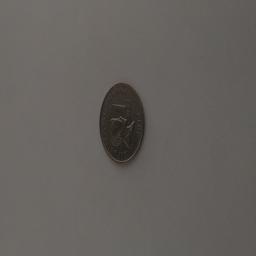
Label: 1_Old_Front